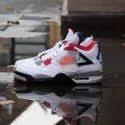
Label: Sneaker